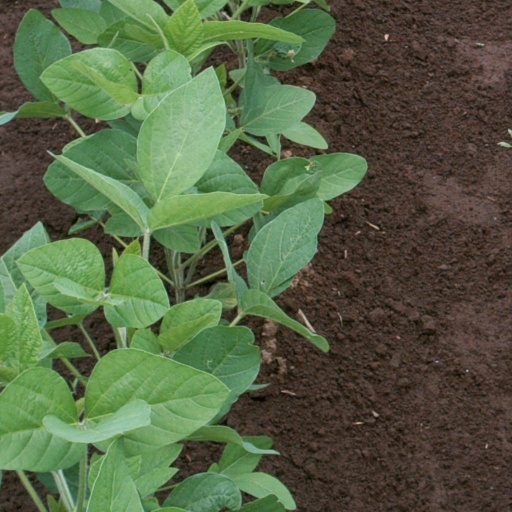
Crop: soybean